2017 California floods

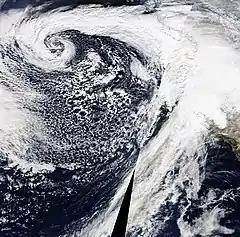
Satellite images of one of the first extratropical cyclones responsible for the flooding (unofficially named "Winter Storm Iras" by The Weather Channel).

The high-amplitude ridge off the West Coast that characterized the 2011–17 California drought, dubbed the "Ridiculously Resilient Ridge", was replaced by a persistent presence of anomalous troughs affected California. Another feature in the 2013–2015 winters was the extreme temperature contrast between a warm western U.S. and a cold eastern continent. These anomalous temperature and circulation patterns were referred to as the North American winter “dipole”. The dipole basically describes the wintertime stationary waves over North America, which contribute to the mean temperature difference between the climatologically warmer western U.S. and colder eastern half. Therefore, an amplification of the stationary wave would enhance such a temperature difference, like in the 2013-2015 winters, while a weakening of the stationary wave would reverse the situation, like in the 2016–2017 winter. Indeed, in winter 2016–2017 this dipole was apparently reversed.